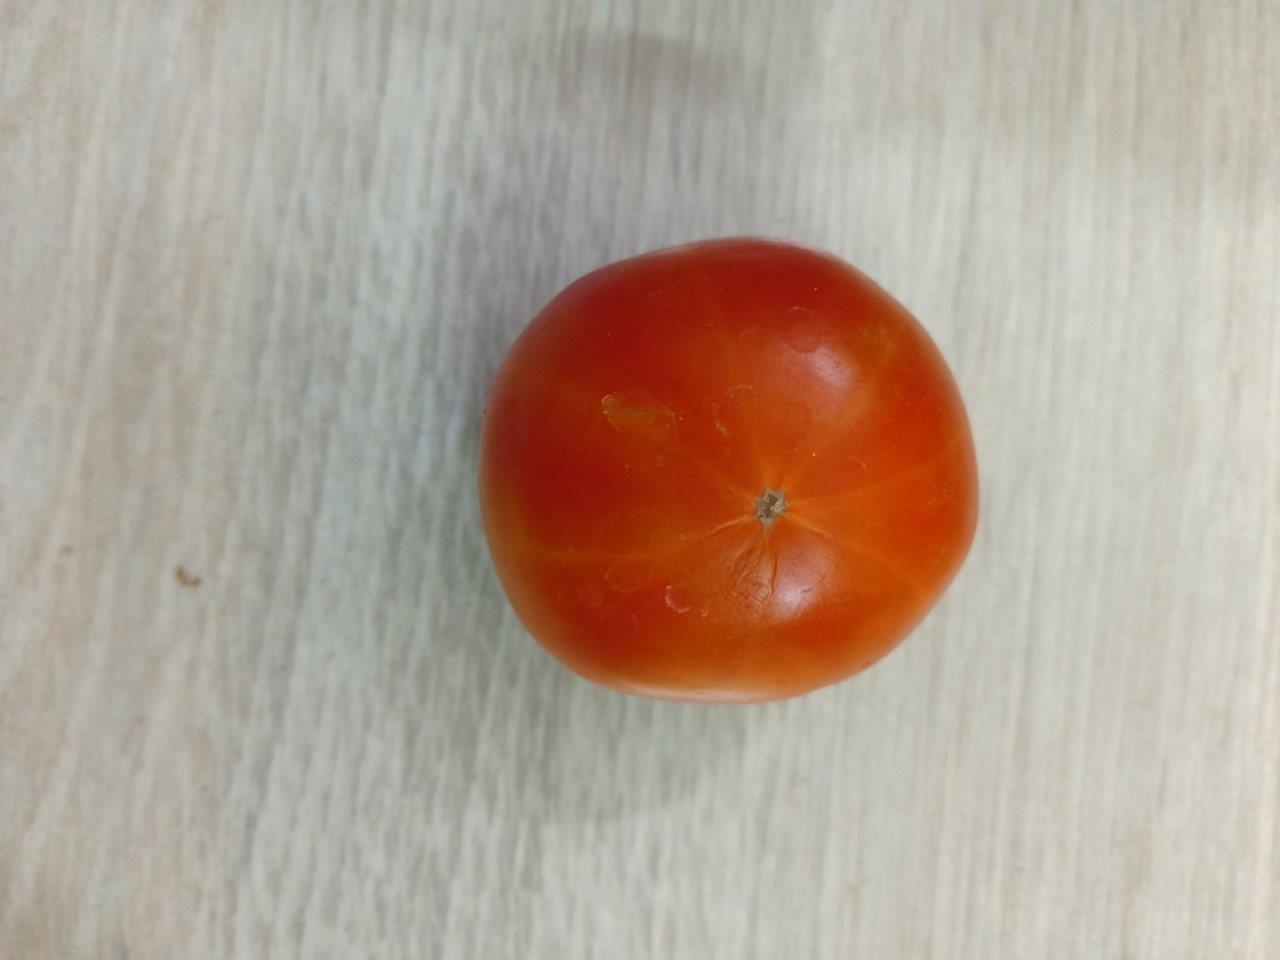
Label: Fresh